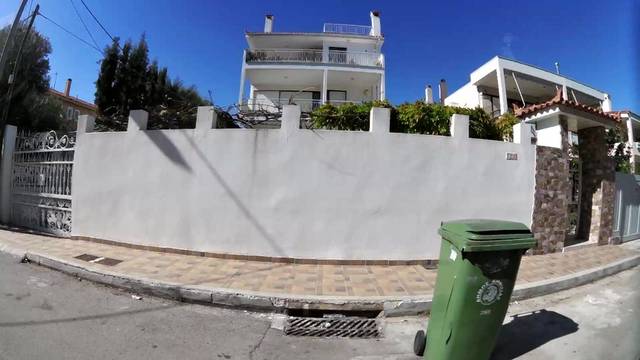
Region: Greece
Coordinates: 38.079, 23.801